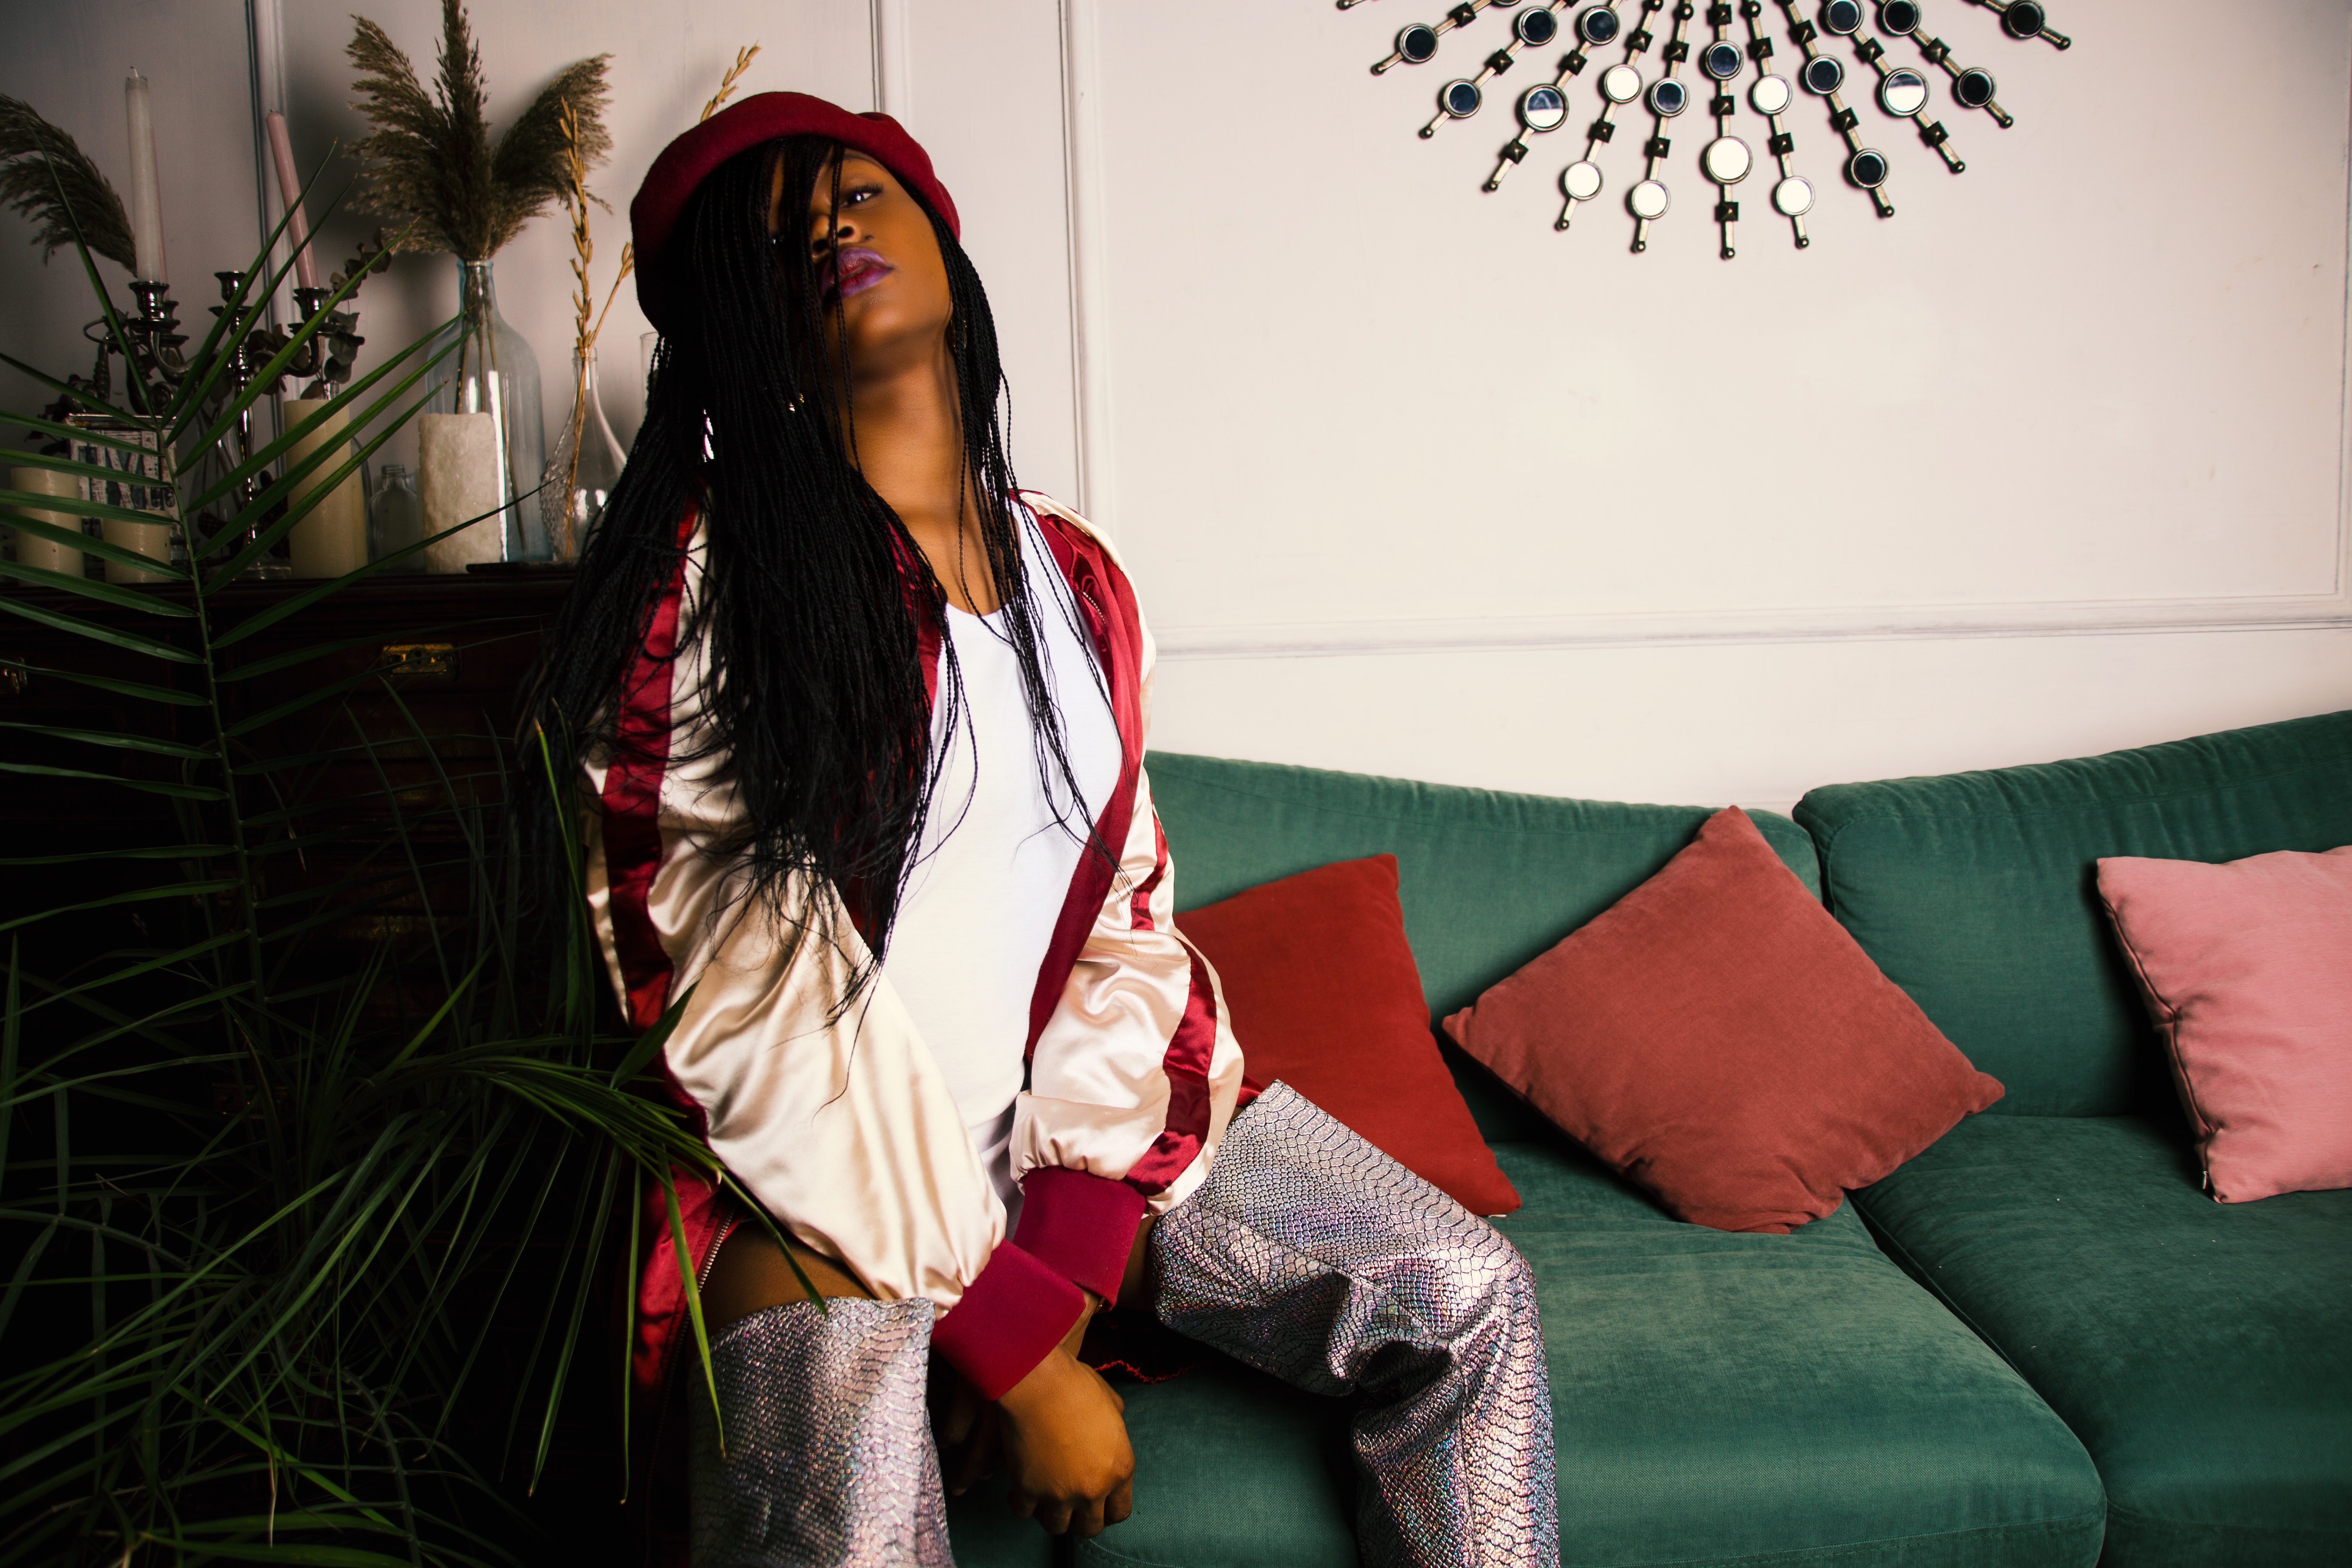
red, green, beauty, pink, fashion, black hair, leg, room, long hair, photography, sitting, furniture, photo shoot, knee, tights, thigh, shoe, costume, fashion accessory, glasses, style